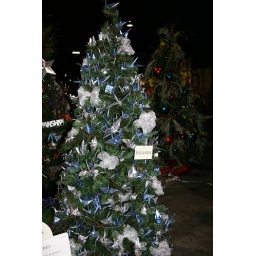
Christmas tree decorated by DaVinci Students &amp;amp; FamiliesSadako's 1000 paper cranes doubled in blue and silver paper.